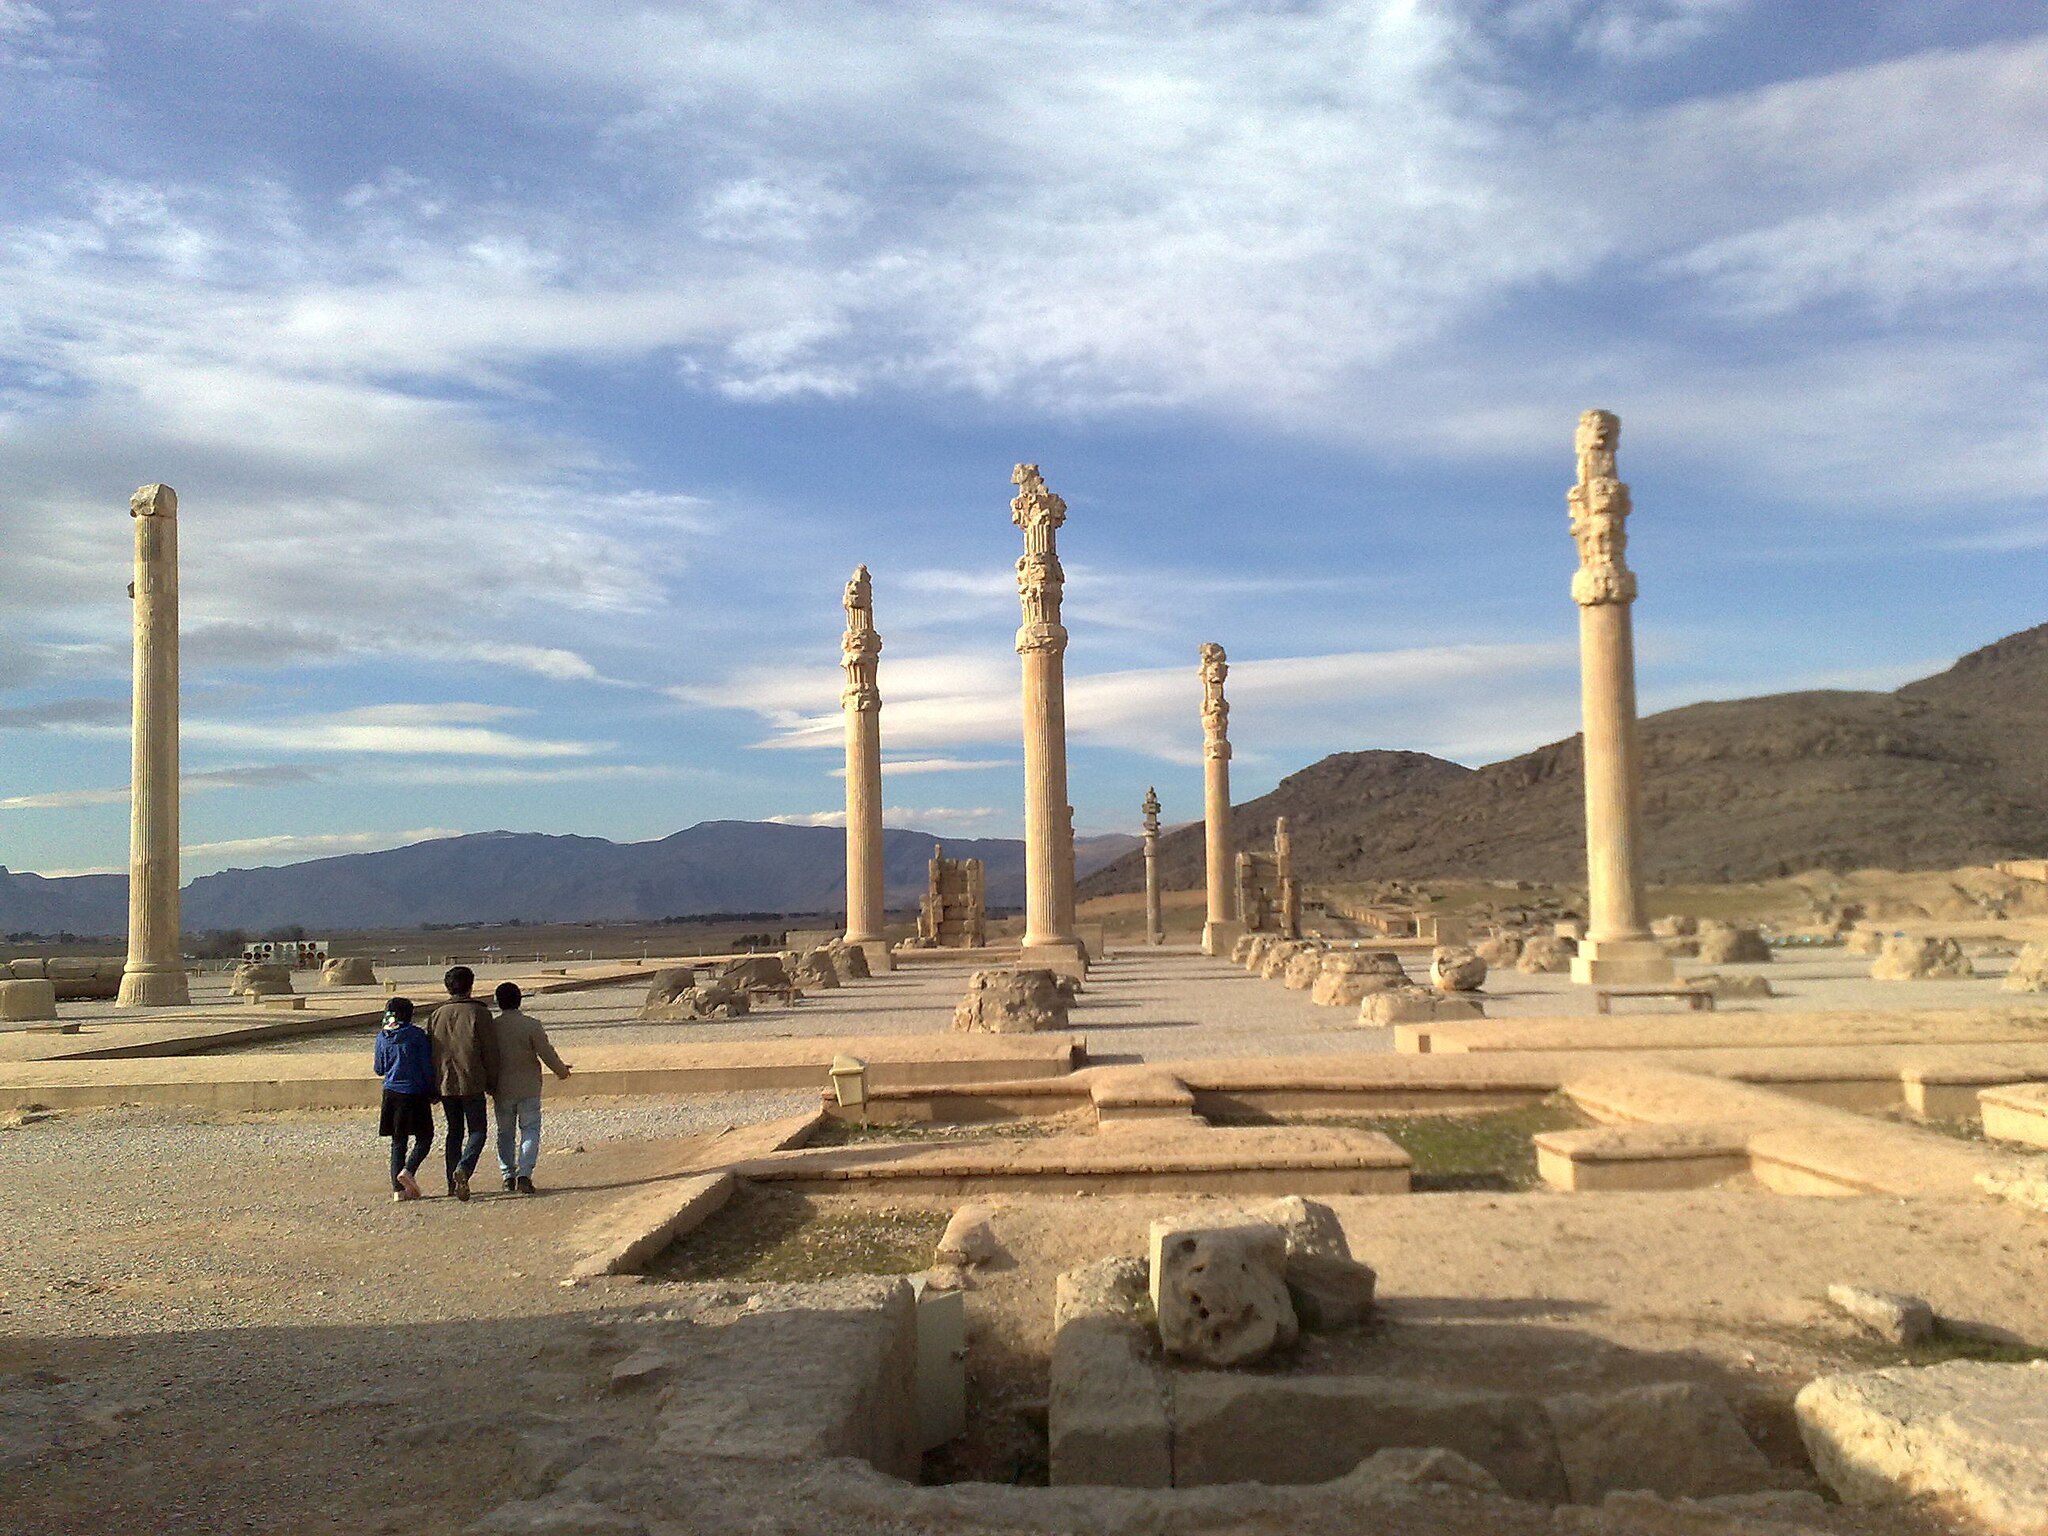
Title: Persepolis 2009 (5)
Date: 2009-02-03 15:45:53
Categories: Apadana of Persepolis, Self-published work, Cultural heritage monuments in Iran with known IDs, Uploaded via Campaign:wlm-ir, Iran photographs taken on 2009-02-03, Images from Wiki Loves Monuments in Marvdasht, 2009 in Persepolis, Images from Wiki Loves Monuments 2020, Images from Wiki Loves Monuments 2020 in Iran